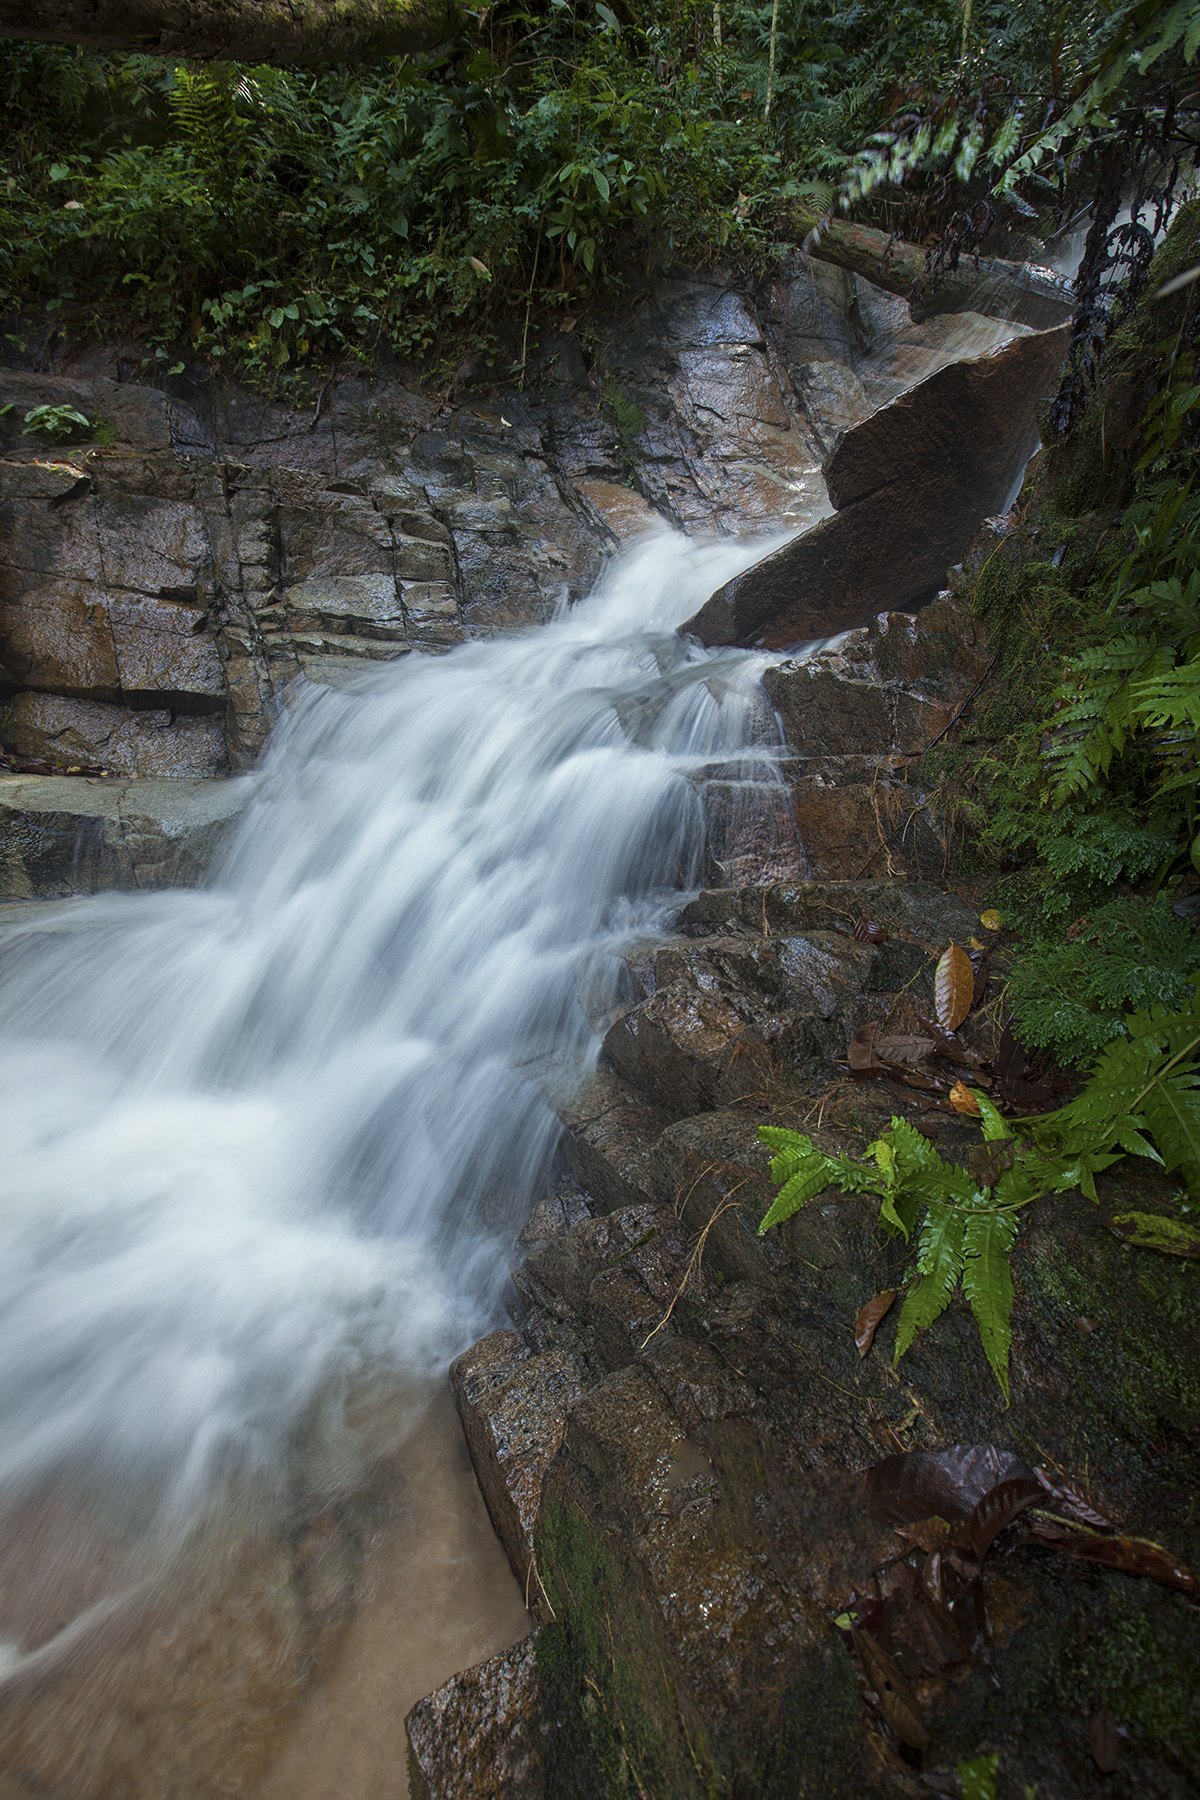
landscape, water, nature, forest, waterfall, creek, wilderness, leaf, river, stream, flow, jungle, autumn, rapid, body of water, rocks, rainforest, wasserfall, woodland, water feature, watercourse